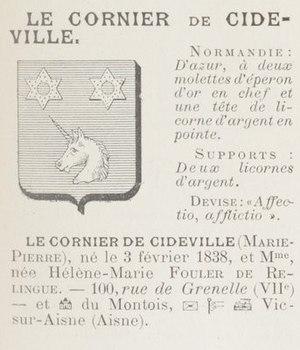
Annuaire héraldique
Le château de Montois est un château situé à Ressons-le-Long, à la croisée des vallées de l'Aisne et de Retz.